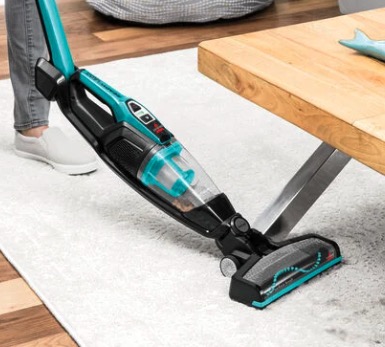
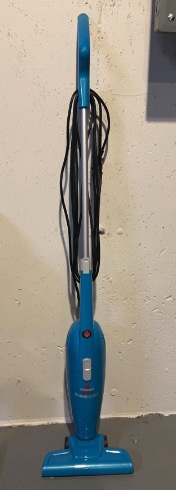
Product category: items_vacuum
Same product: no